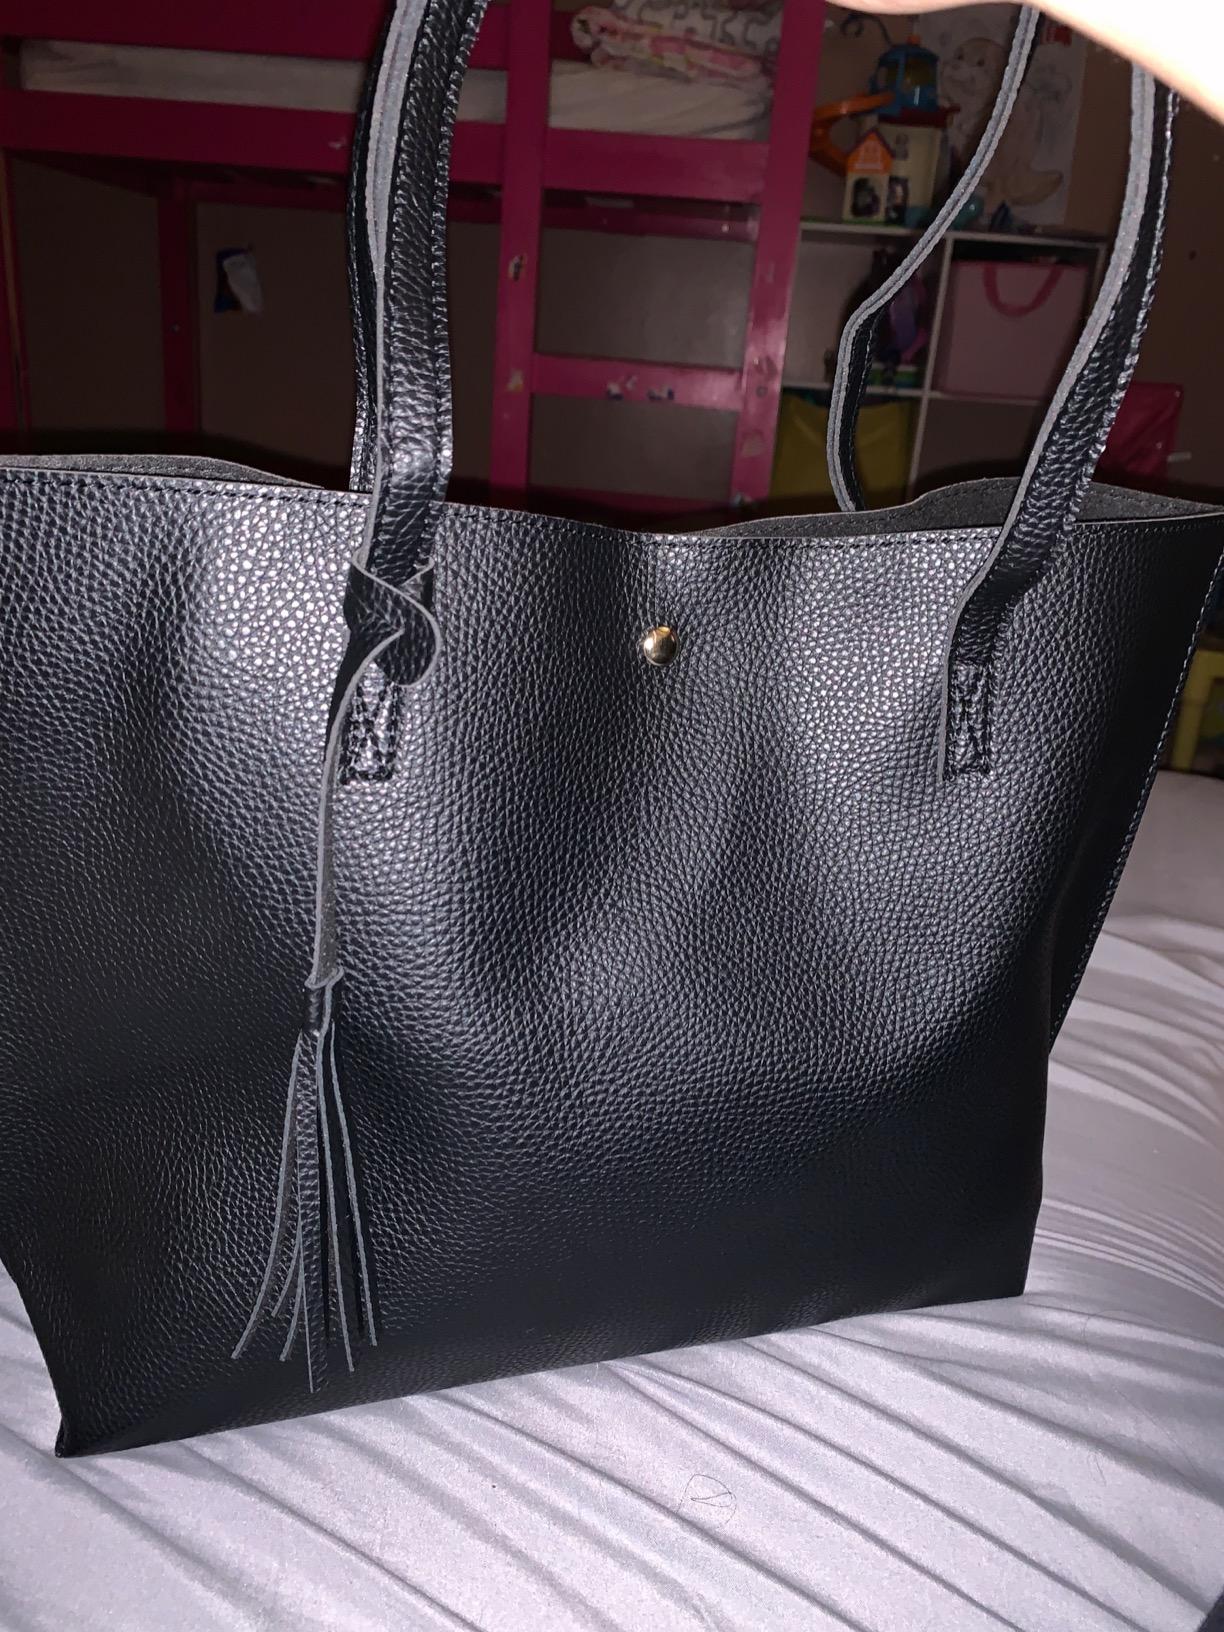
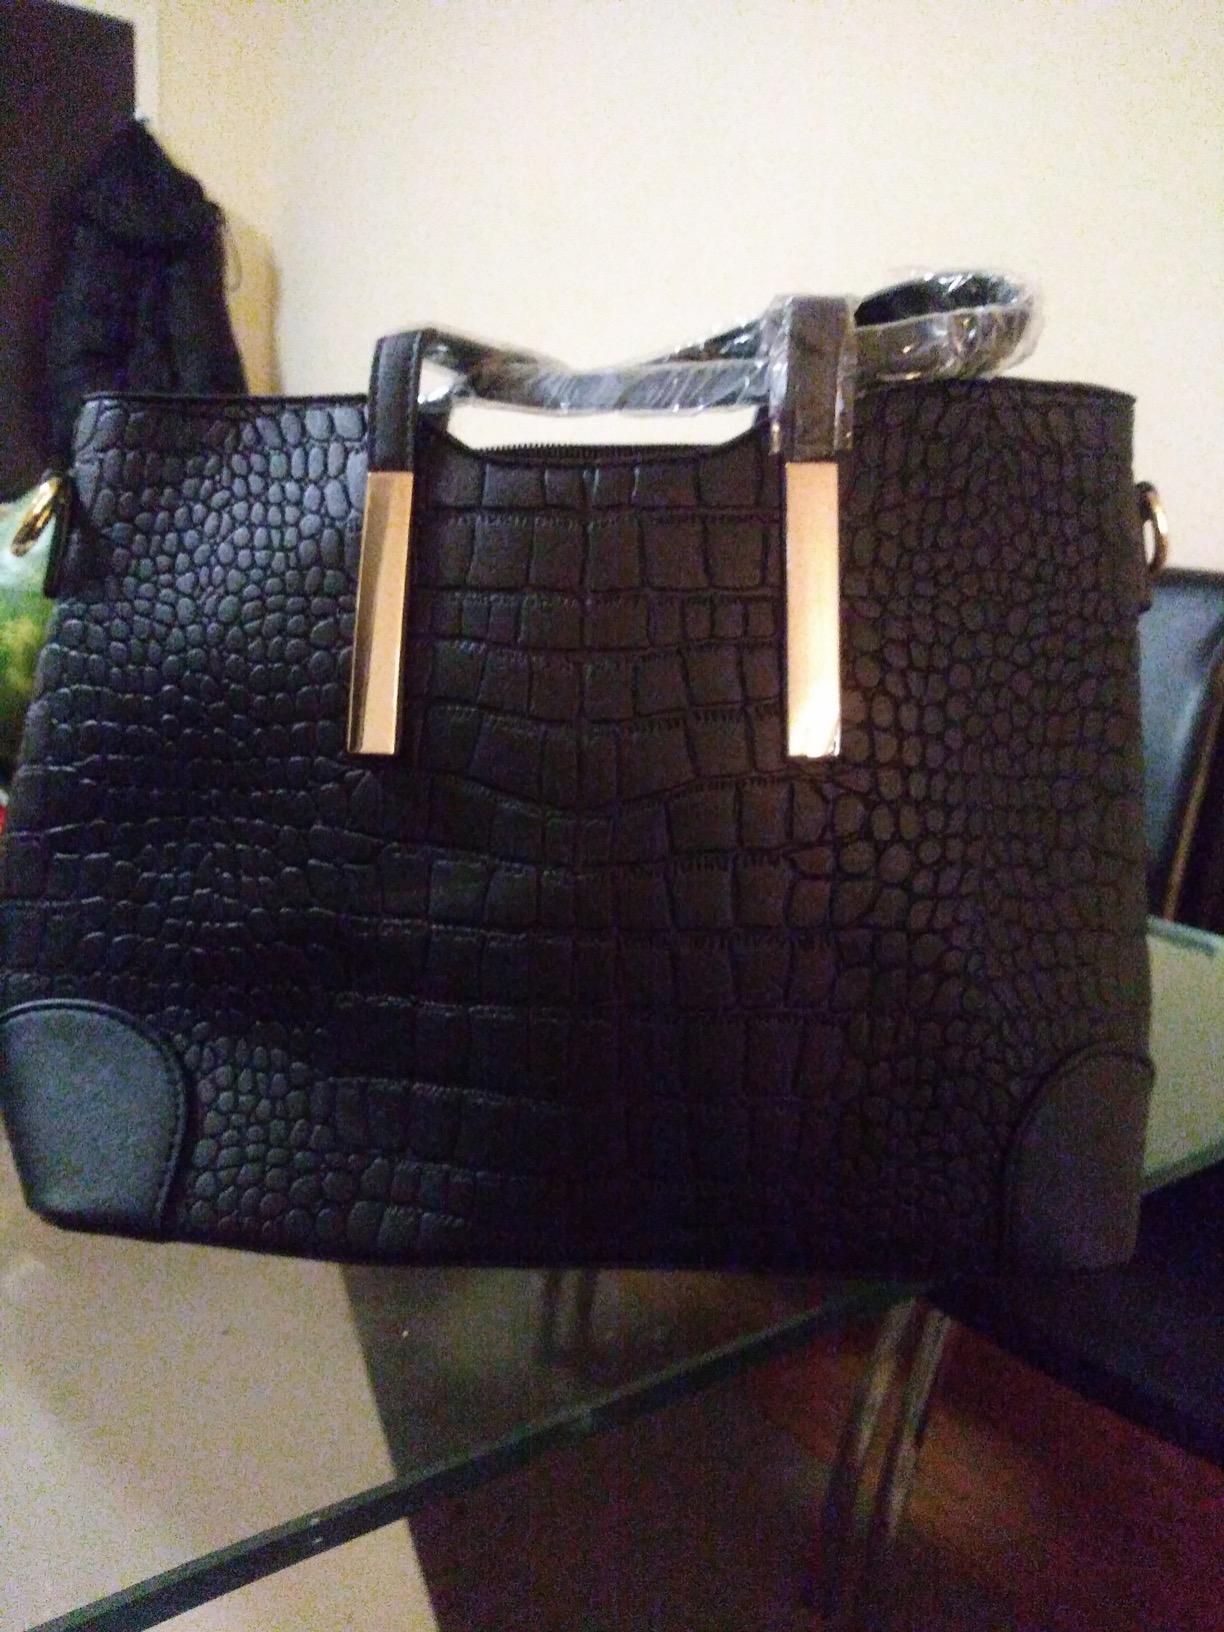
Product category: accessories_handbag
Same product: no